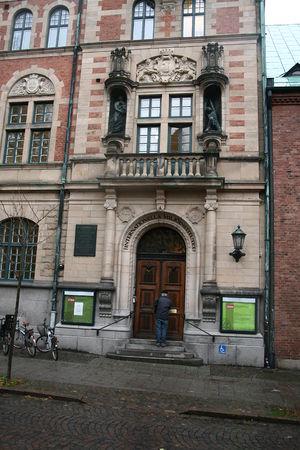
L'Institut international pour l'économie environnementale industrielle, a été créé en 1995. L'Institut fait partie de l'Université de Lund, mais est dirigé par un Conseil d'administration nommé par le Gouvernement suédois et l'Université de Lund. IIIEE est situé dans le centre de Lund, en Suède.